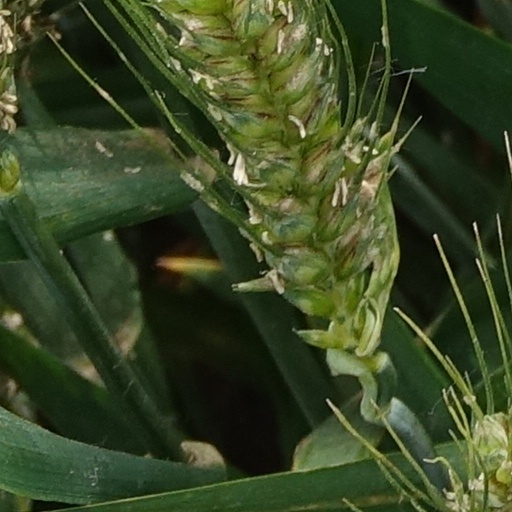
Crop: wheat